John Dee

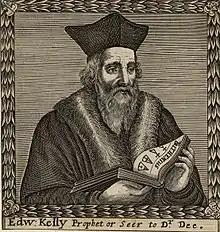
Edward Kelley

In 1583, Dee met the impoverished yet popular Polish nobleman Albert Łaski, who, after overstaying his welcome at court, invited Dee to accompany him back to Poland. With some prompting by the "angels" (again through Kelley) and by dint of his worsening status at court, Dee decided to do so. He, Kelley and their families left in September 1583, but Łaski proved to be bankrupt and out of favour in his own country. Dee and Kelley began a nomadic life in Central Europe, meanwhile continuing their spiritual conferences, which Dee detailed in his diaries and almanacs. They had audiences with Emperor Rudolf II in Prague Castle and King Stephen Báthory of Poland, whom they attempted to convince of the importance of angelic communication. The Bathory meeting took place at the Niepołomice Castle (near Kraków, then capital of Poland) and was later analysed by Polish historians (Ryszard Zieliński, Roman Żelewski, Roman Bugaj) and writers (Waldemar Łysiak). While Dee was generally seen as a man of deep knowledge, he was mistrusted for his connection with the English monarch, Elizabeth I, for whom some thought Dee was a spy. Dee did indeed pen a covert letter to spymaster Francis Walsingham in which he said "I am forced to be brief...That which England suspected was also here". The Polish king, a devout Catholic and cautious of supernatural mediators, began their meeting(s) by affirming that prophetic revelations must match the teachings of Christ, the mission of the Holy Catholic Church, and the approval of the Pope.